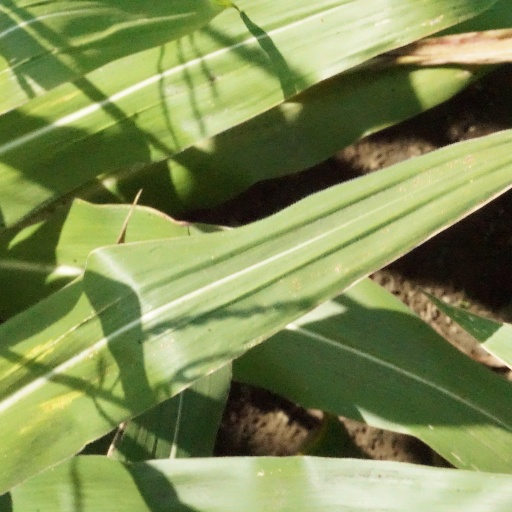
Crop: maize; corn